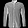
Label: Shirt